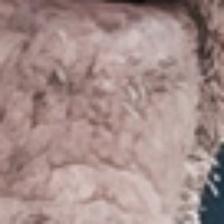
Label: faces